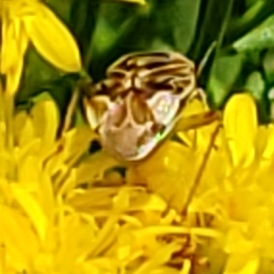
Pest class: lygus_bug